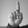
ASL letter: D